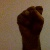
The image shows a hand gesture representing the letter 'S' in Indian Sign Language.